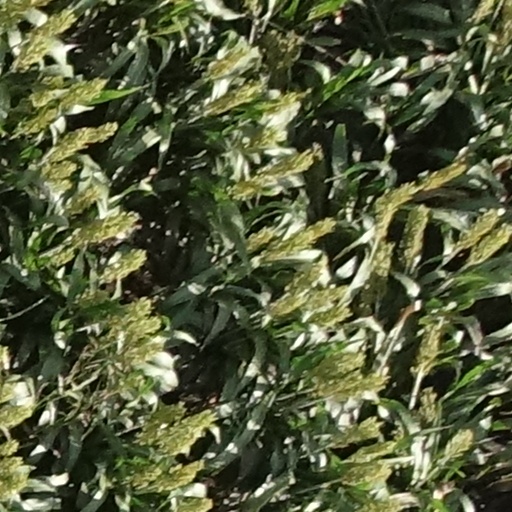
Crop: sorghum